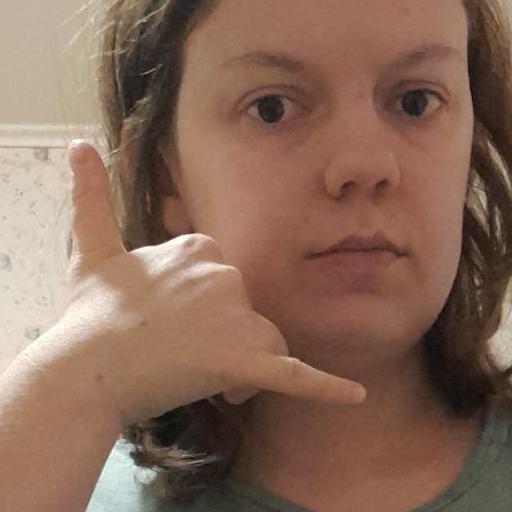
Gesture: call